Orchestrion

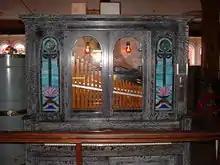
1918 Seeburg Orchestrion, "Style G", located at Clark's Trading Post in Lincoln, New Hampshire. Uses a ten-song music roll and plays multiple wind, string, and percussion instruments.

Orchestrion is a generic name for a machine that plays music and is designed to sound like an orchestra or band. Orchestrions may be operated by means of a large pinned cylinder or by a music roll and less commonly book music. The sound is usually produced by pipes, though they will be voiced differently from those found in a pipe organ, as well as percussion instruments. Many orchestrions contain a piano as well. At the Musical Museum in Brentford, examples may be seen and heard of several of the instrument types described below.